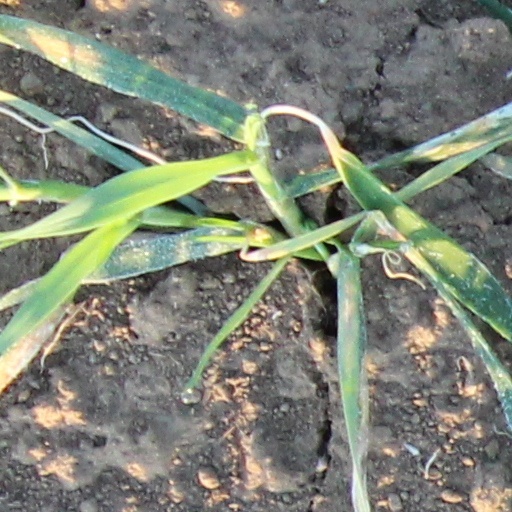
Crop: wheat